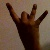
The image shows a hand gesture representing the number 8 in Indian Sign Language.